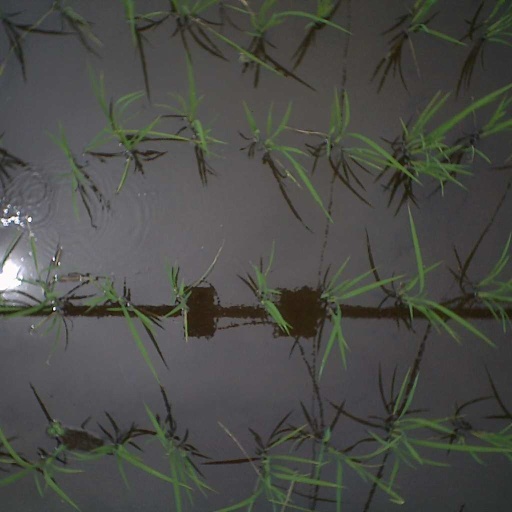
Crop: rice